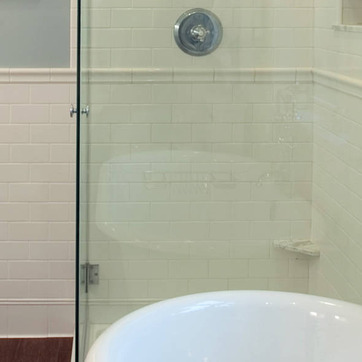
Material: glass